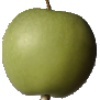
Label: apple_granny_smith